Idomeneo (film)

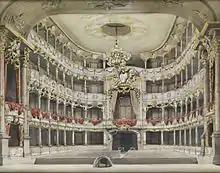
The auditorium of Munich's Residenztheater as it was in the nineteenth century

With Mozart on the podium, "Idomeneo" was premiered in the court theatre of the Munich Residenz on 29 January 1781, and repeated on 3 February and 3 March. The work received only one further staging in Mozart's lifetime, a production in Vienna in 1786 for which Mozart revisited his score to accommodate Idamante's being cast as a tenor. The work was first heard in the United States in 1947 at the Berkshire Music Festival in Tanglewood under the direction of Boris Goldovsky.